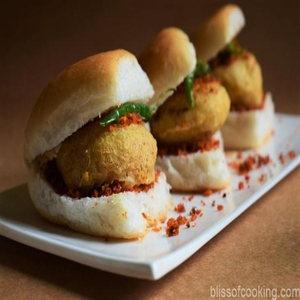
Dish: vadapav